JYP Entertainment

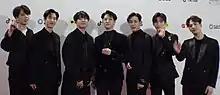
Got7 in 2019.

On June 20, 2013, the merger plan for the publicly listed JYP Entertainment and the non-listed JYP was announced. The merger was approved on October 17. Miss A and Baek A-yeon, also joined JYP Entertainment due to the merger. On August 25, 2013, JYP Entertainment and KeyEast terminated their joint production enterprise, Holym. On November 17, 2013, the company partnered with Smilegate to promote the video game game "Crossfire", with 2PM and Miss A.